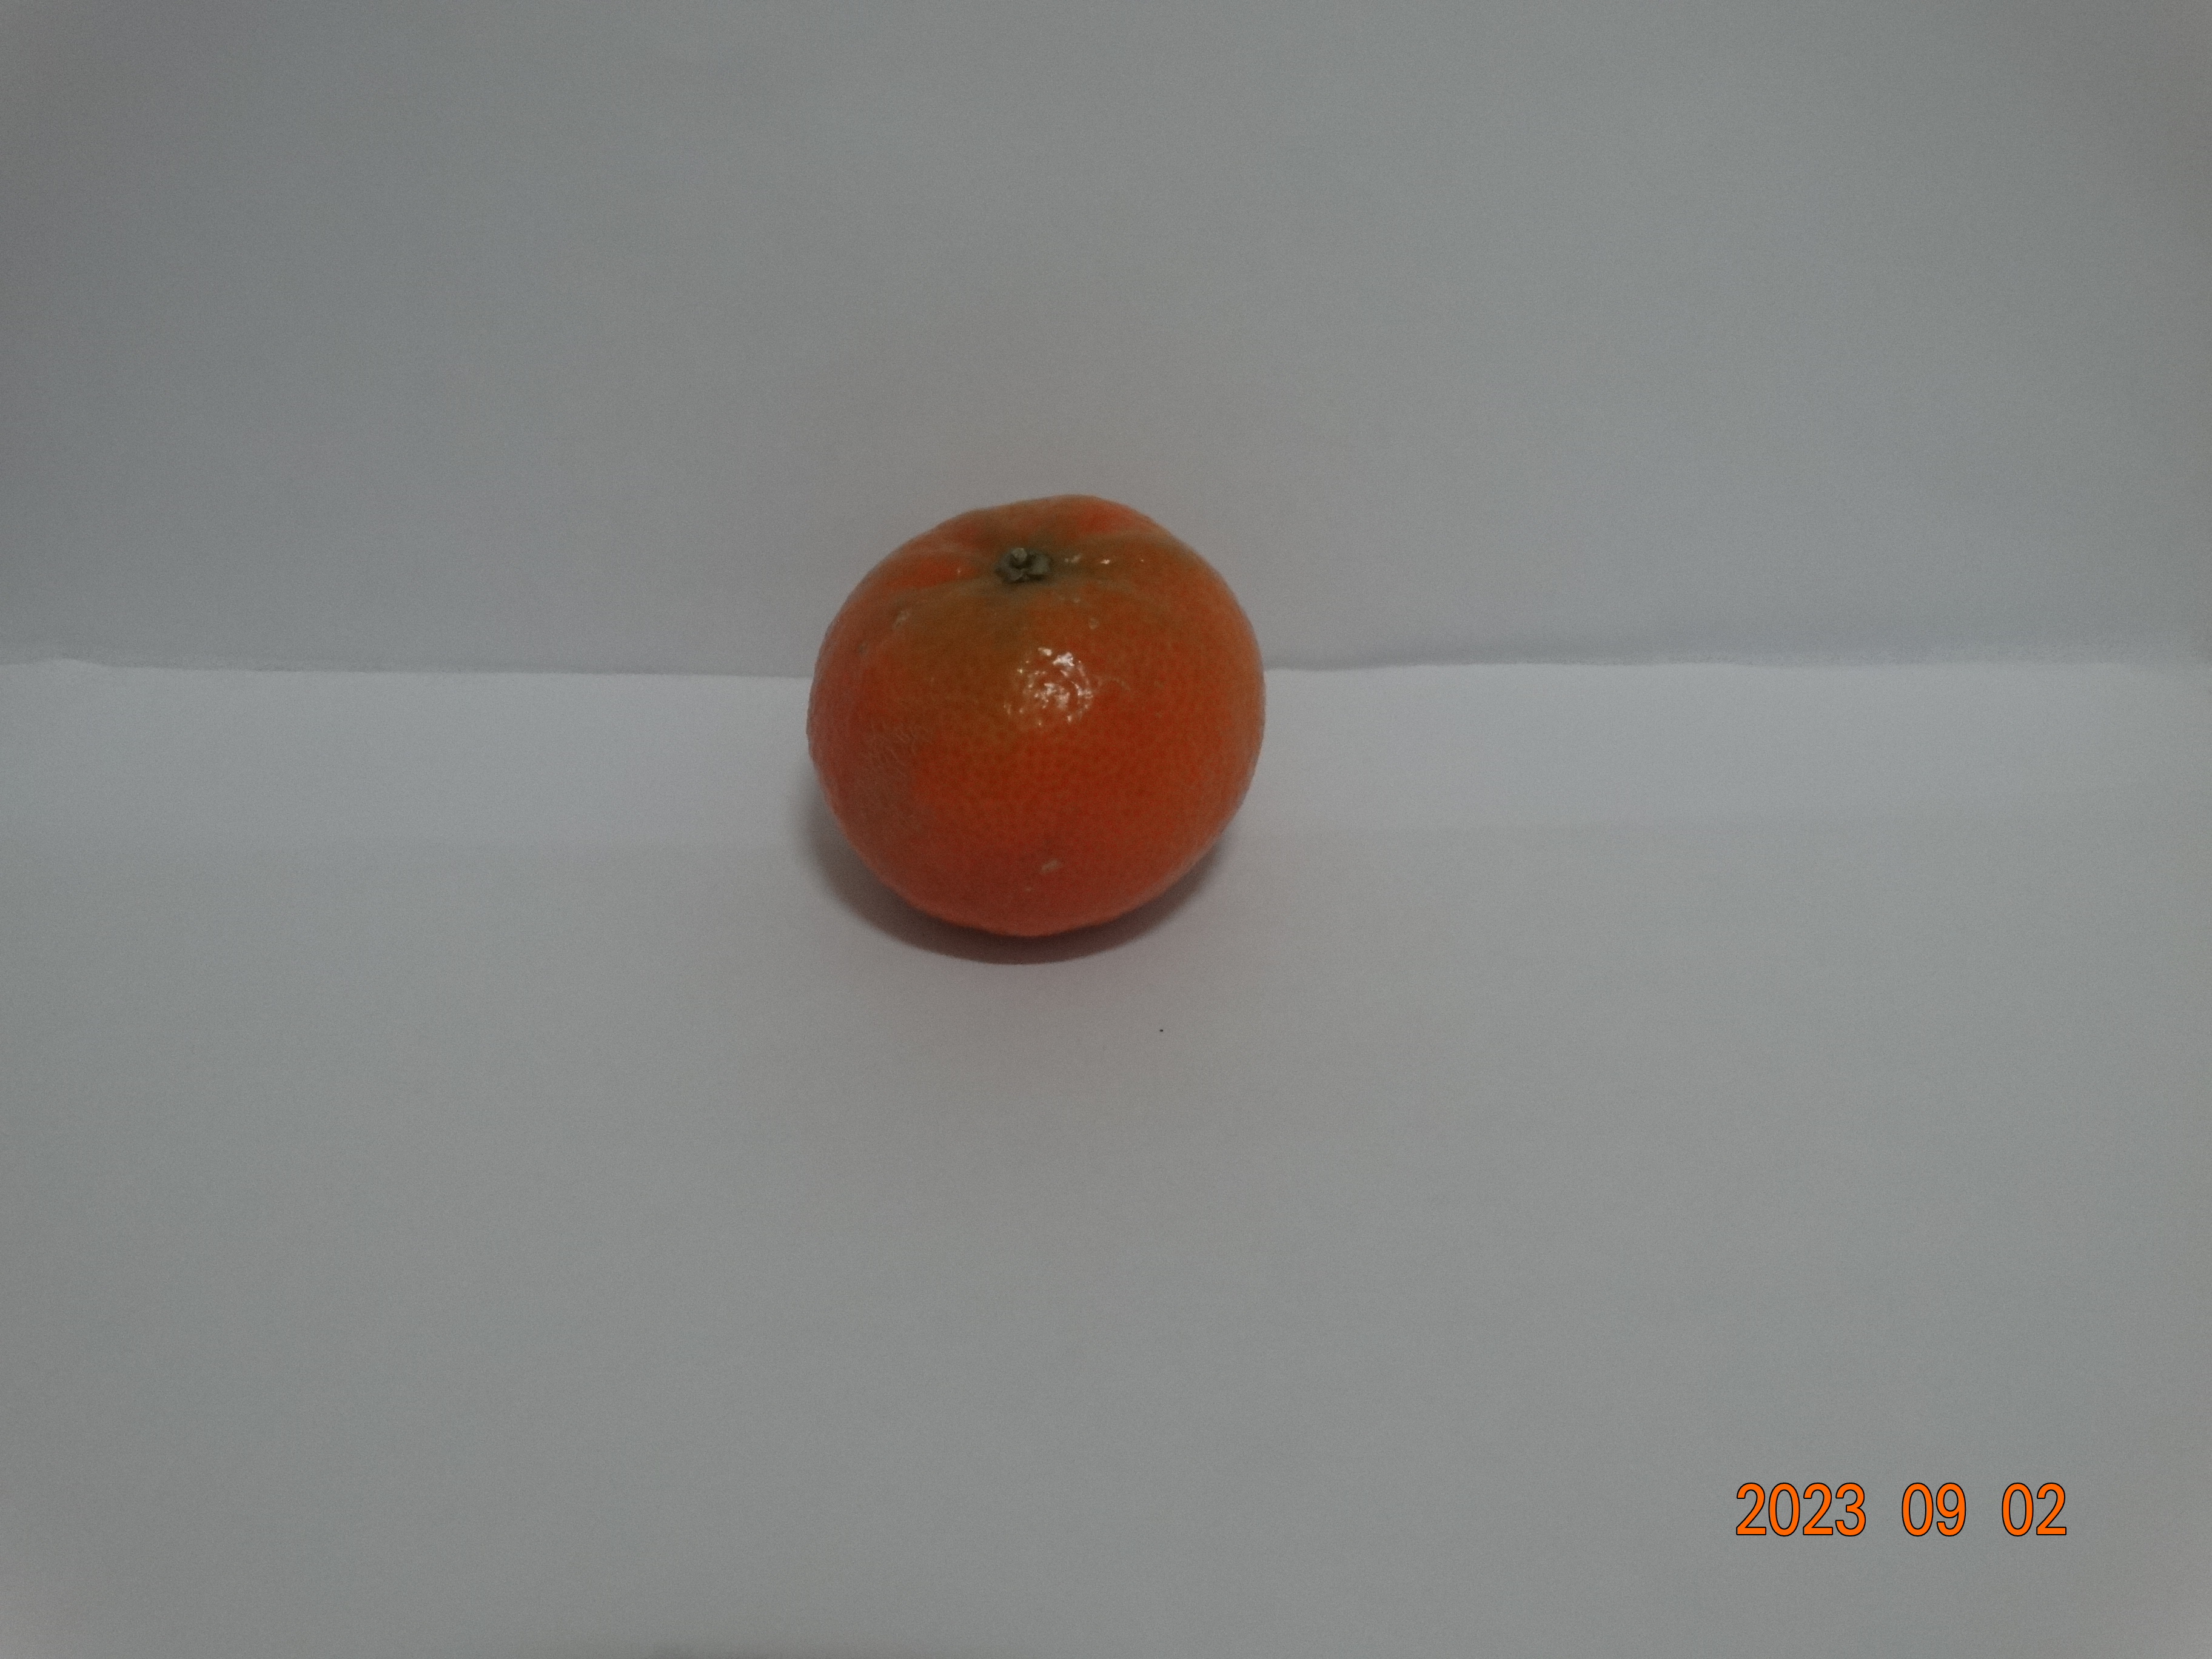
Citrus fruit variety: tangerine